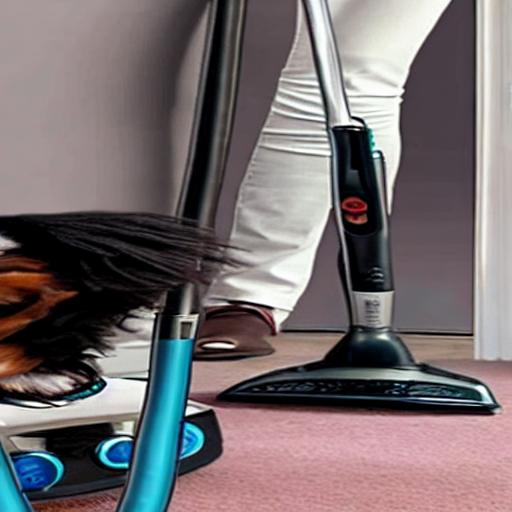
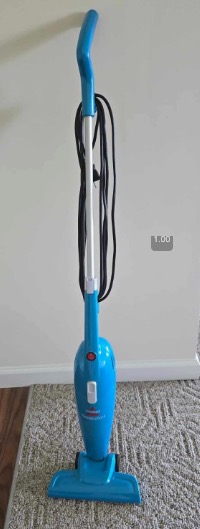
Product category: items_vacuum
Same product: no